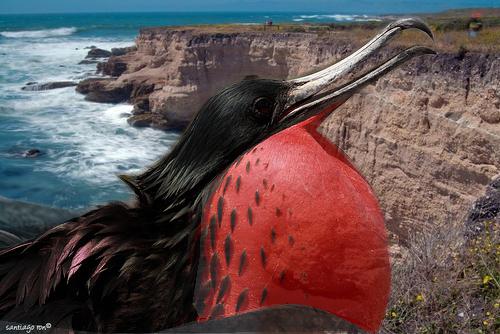
Bird species: Frigatebird
Bird type: waterbird
Background: water